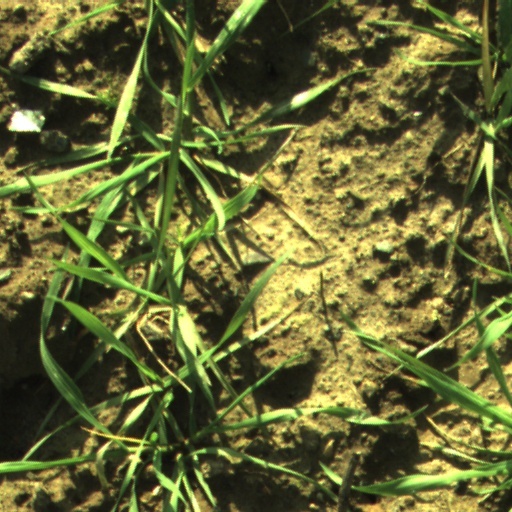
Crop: wheat